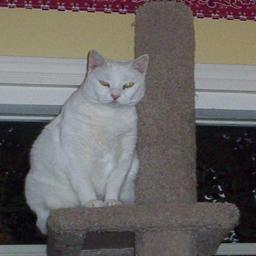
Animal: cats